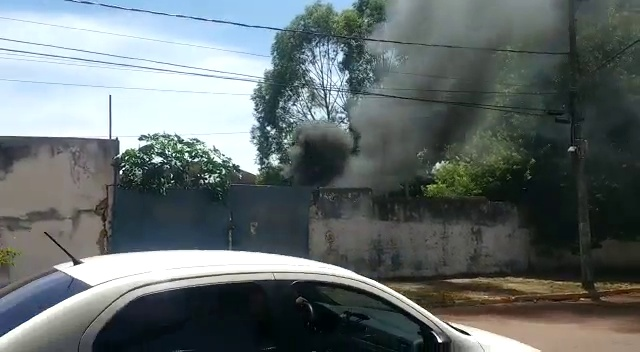
Fire: no
Smoke: yes